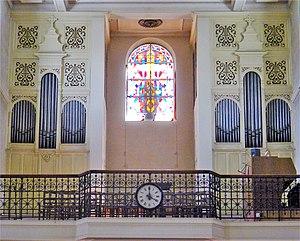
Église Notre-Dame-de-Grâce-de-Passy (orgue de tribune) - Paris XVI
L'église Notre-Dame-de-Grâce de Passy est située 10 rue de l'Annonciation dans le 16ᵉ arrondissement de Paris. C'est une église catholique romaine ; son clocher est cité dans la Ballade à la Lune d'Alfred de Musset.